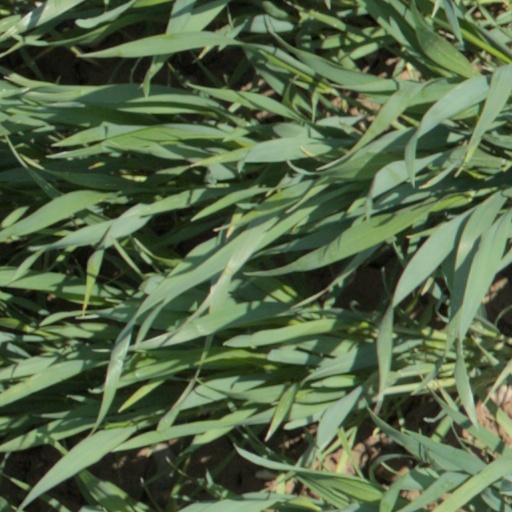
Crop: wheat